Rhea Seddon

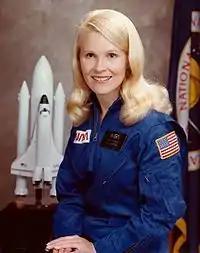
Portrait from 1978

On July 8, 1976, the National Aeronautics and Space Administration (NASA) issued a call for applications for pilot and mission specialist candidates. It was the first time that women were encouraged to apply. A colleague, Russ Greer, a neurosurgery resident who had worked at NASA and was aware that Seddon had expressed an interest in becoming an astronaut, informed Seddon of the selection process that was underway, and she decided to apply. She wrote to NASA and was sent an application form. She found that at in height, she was just tall enough to meet the minimum height requirement of for mission specialists. The application required three references, and she chose three people who had most strongly influenced her to that point: James Pate, the head of surgery at the hospital; Jose Guma, her flying instructor; and Jim Arnhart, the administrator of Rutherford Hospital.